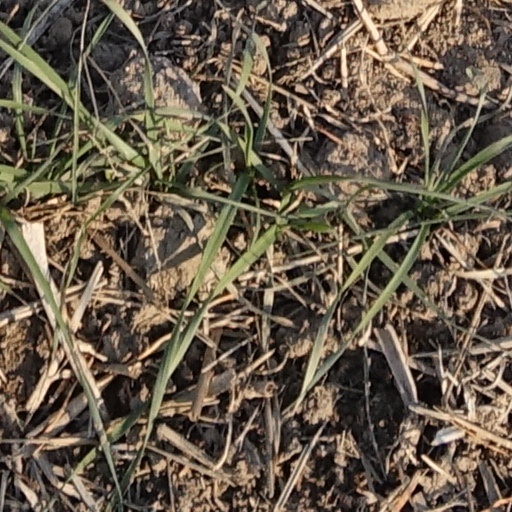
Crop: wheat